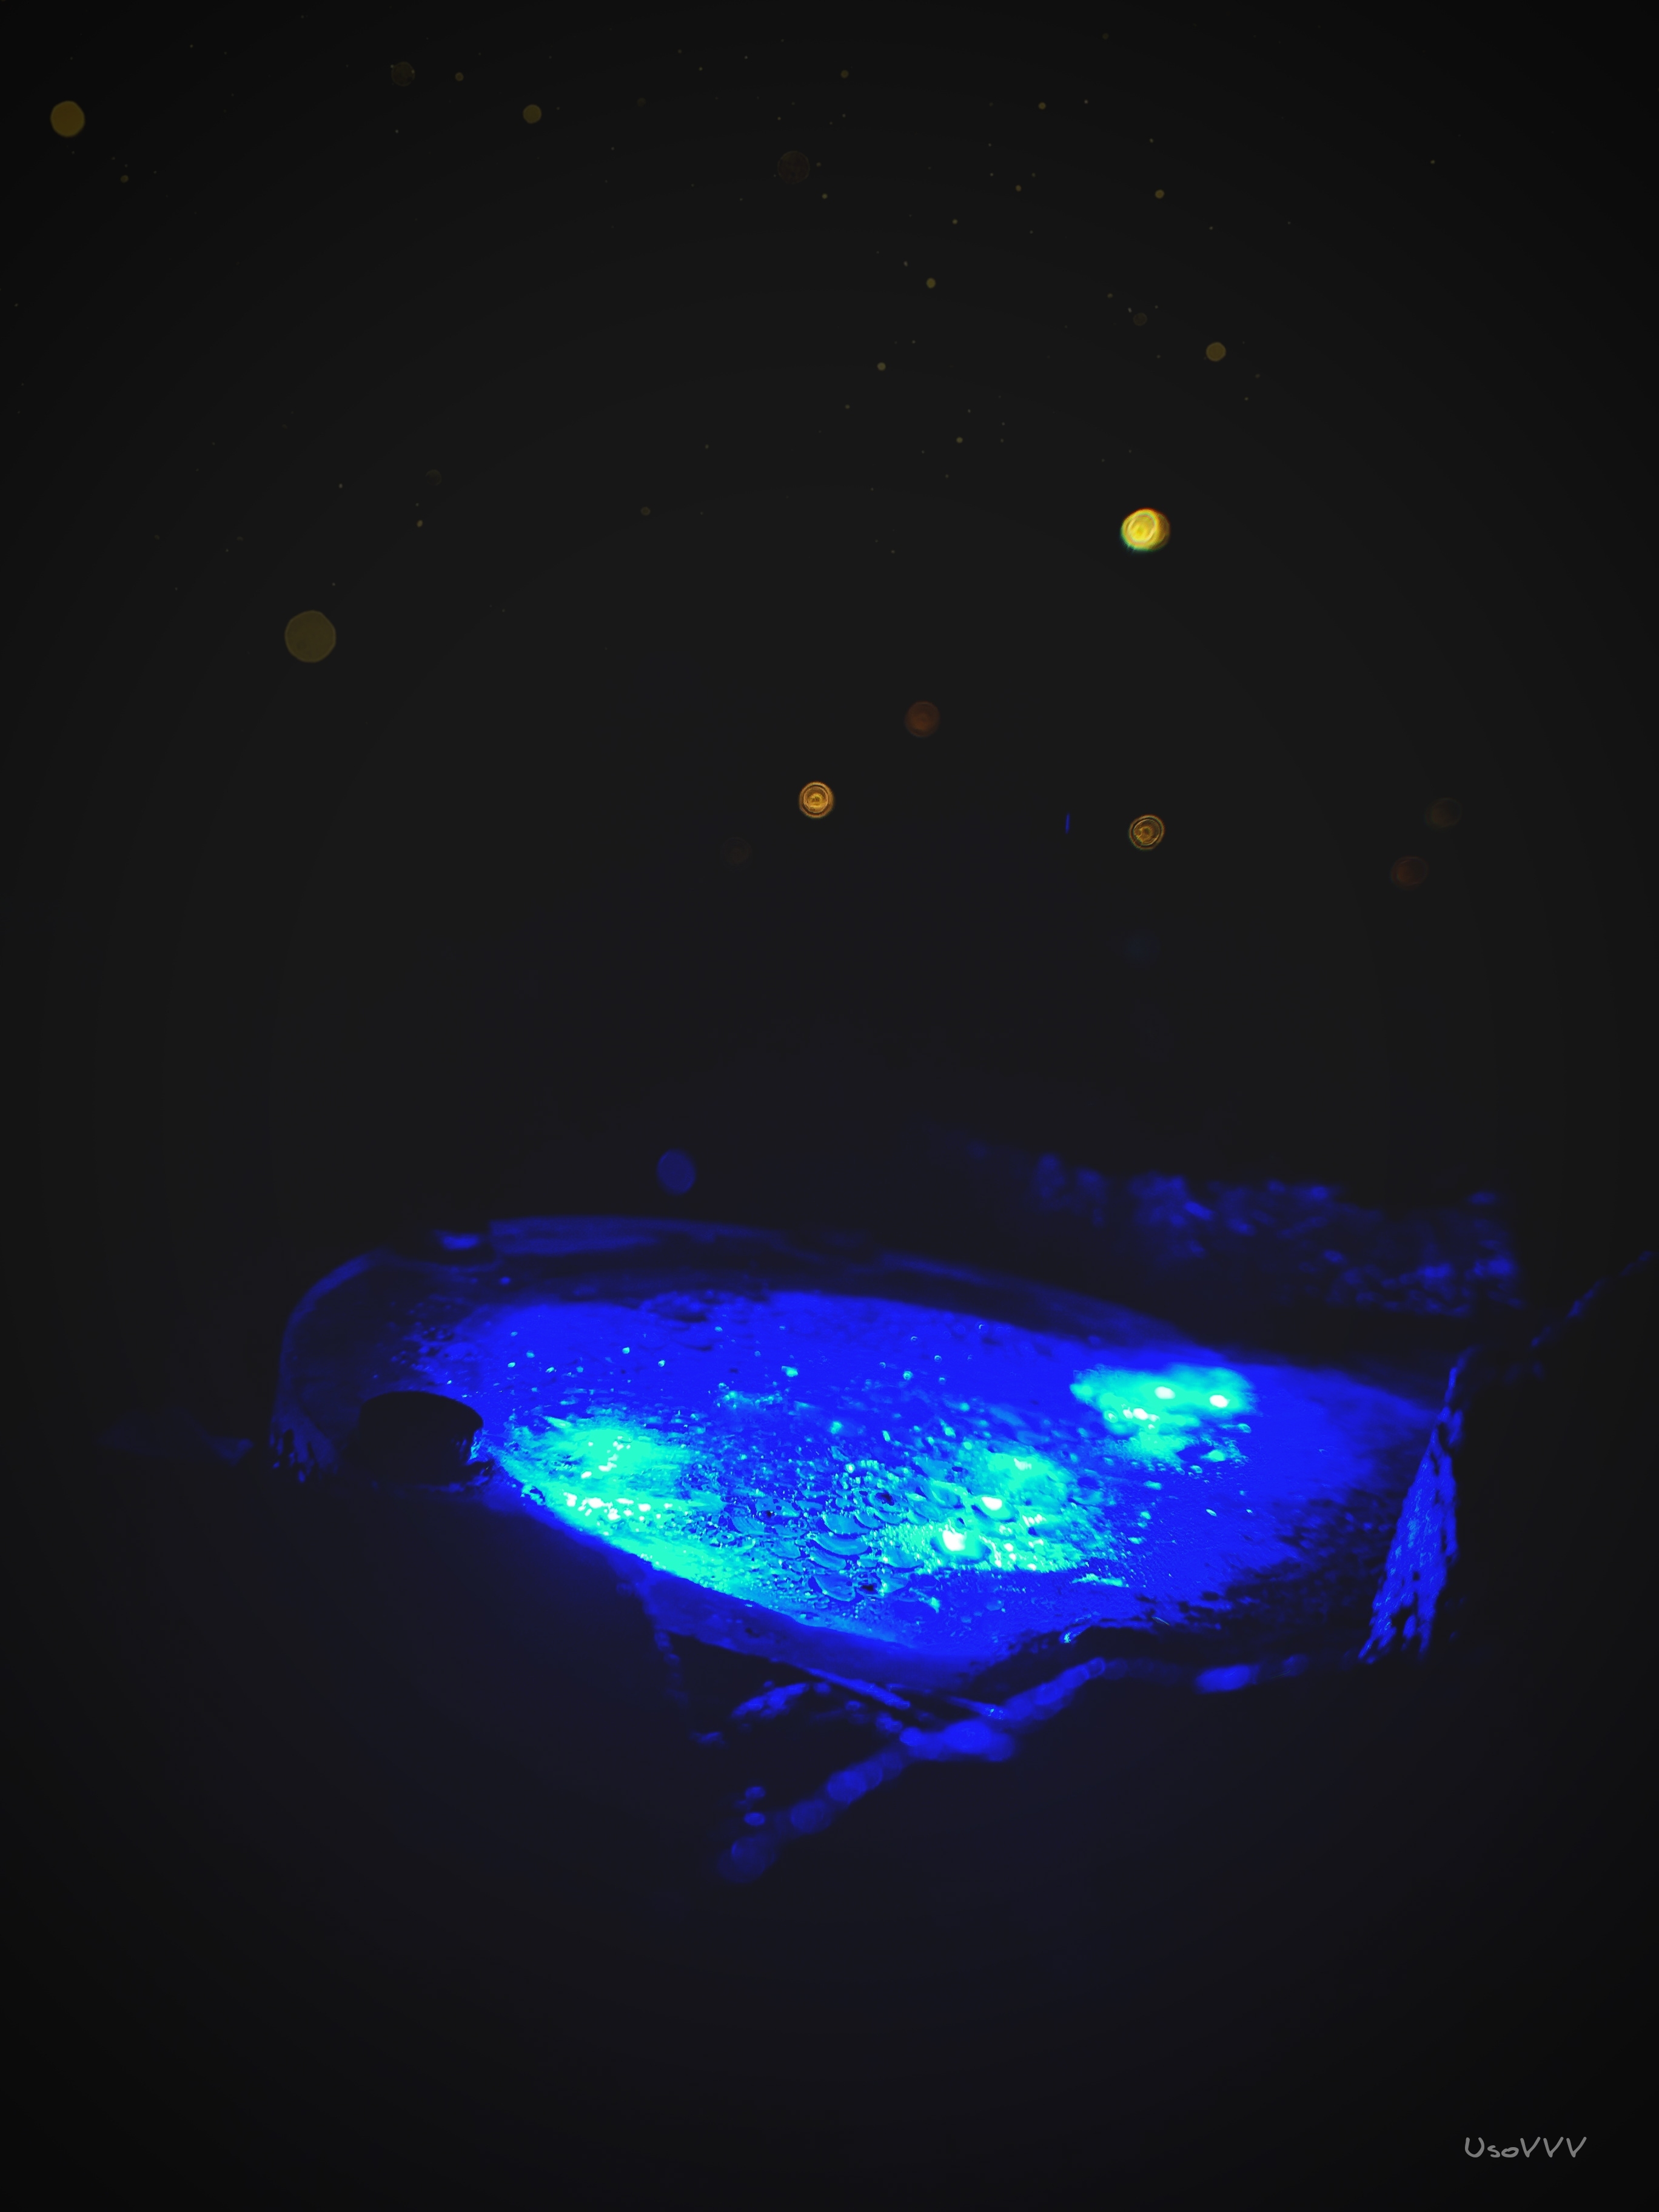
water, light, glare, night, drops, black, blue, lighting, darkness, reflection, computer wallpaper, sky, space